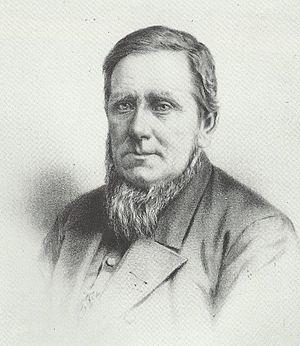
David Davies, né le 18 décembre 1818 et mort le 20 juillet 1890, est un industriel et homme politique.